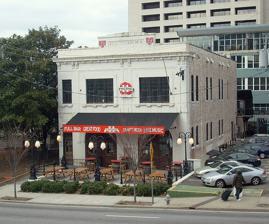
Building: Fire Station No. 11 (Atlanta)
Country: United States of America
Year built: 1907
United States historic place Fire Station No. 11 U.S. National Register of Historic Places Fire Station No. 11 in 2013 Show map of Atlanta Midtown Show map of Atlanta Show map of Georgia Show map of the United States Location 30 North Ave., Atlanta, Georgia Coordinates 33°46′17″N 84°23′09″W / 33.77139°N 84.38583°W / 33.77139; -84.38583 ( Fire Station No. 11 ) Area less than one acre Built 1907 Architect Morgan & Dillon Architectural style Beaux Arts NRHP reference No. 80001073 Added to NRHP February 12, 1980 The Fire Station No. 11 in Atlanta, Georgia , at 30 North Ave., was built in 1907.  It was listed on the National Register of Historic Places in 1980. It was designed by architects Morgan & Dillon .  It is a two-story brick building "with restrained Beaux-Arts detailing. The front (south) elevation is pierced by two Italianate -arched truck bays." It was the first fire station to respond to the Winecoff Hotel fire in 1946. The building had been renovated and for a brief period was called "Engine 11 Firehouse Tavern". In 2014 Alan Phillip Clark Architects, LLC assisted a restaurant group from New York City with the re-imagination of the interior spaces of the historic building. The redesign altered the 1907 masonry two story building into a high-end Caribbean restaurant, called “NEGRIL VILLAGE”. Alan Clark Architects, LLC designed the kitchen, and changed the second floor into a meeting room/party room by opening a wall and adding complementary wood paneling. The new work complemented existing trim and woodwork, and worked within the guidelines of the City of Atlanta's Urban Design Commission, and the Secretary of the Interiors Standards for Preservation, Section 106. References